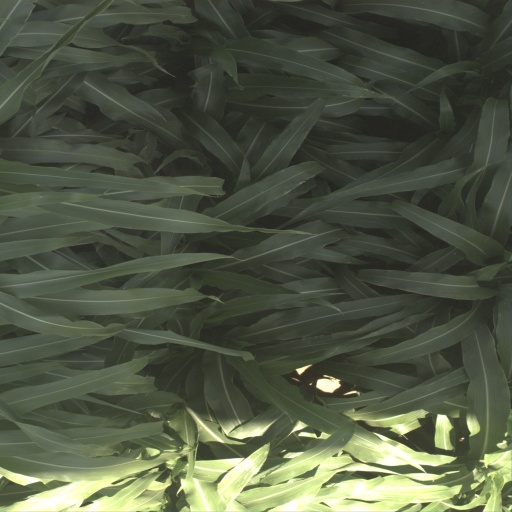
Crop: sorghum